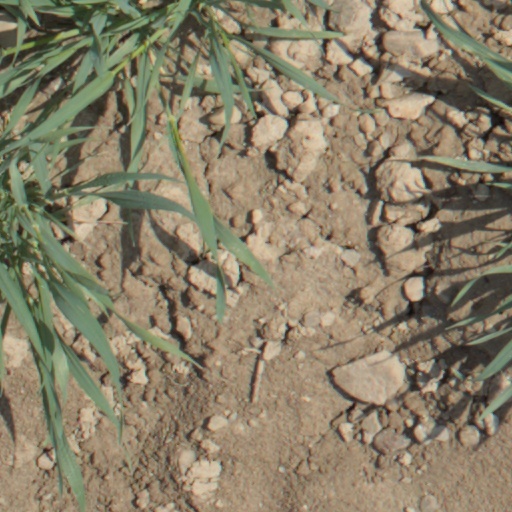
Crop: wheat